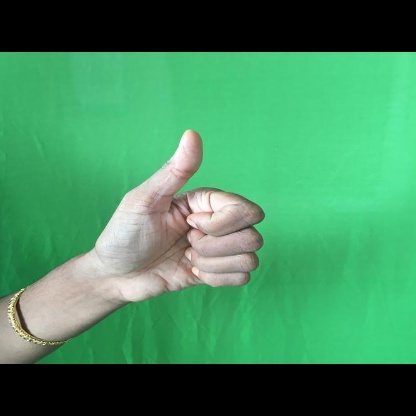
Mudra: Sikharam